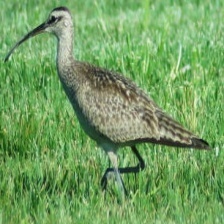
Species: WHIMBREL
Scientific name: NUMENIUS PHAEOPUS